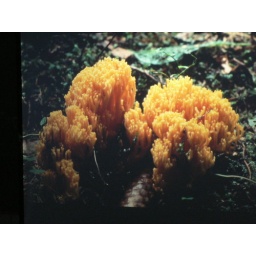
Ramaria flava. Found in pine (furu) forests, in moss. Yields pink dye.